Antiope (mythology)

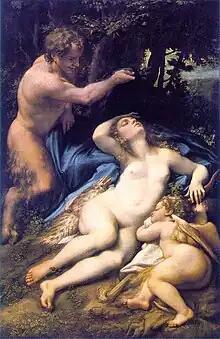
Greek mythology, Antiope or Antiopa may refer to the following

In Greek mythology, Antiope or Antiopa (Ancient Greek: Ἀντιόπη derived from "αντι "anti "against, compared to, like" and "οψ "ops "voice" or means "confronting") may refer to the following